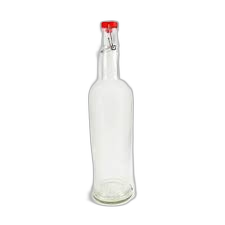
Waste category: glass